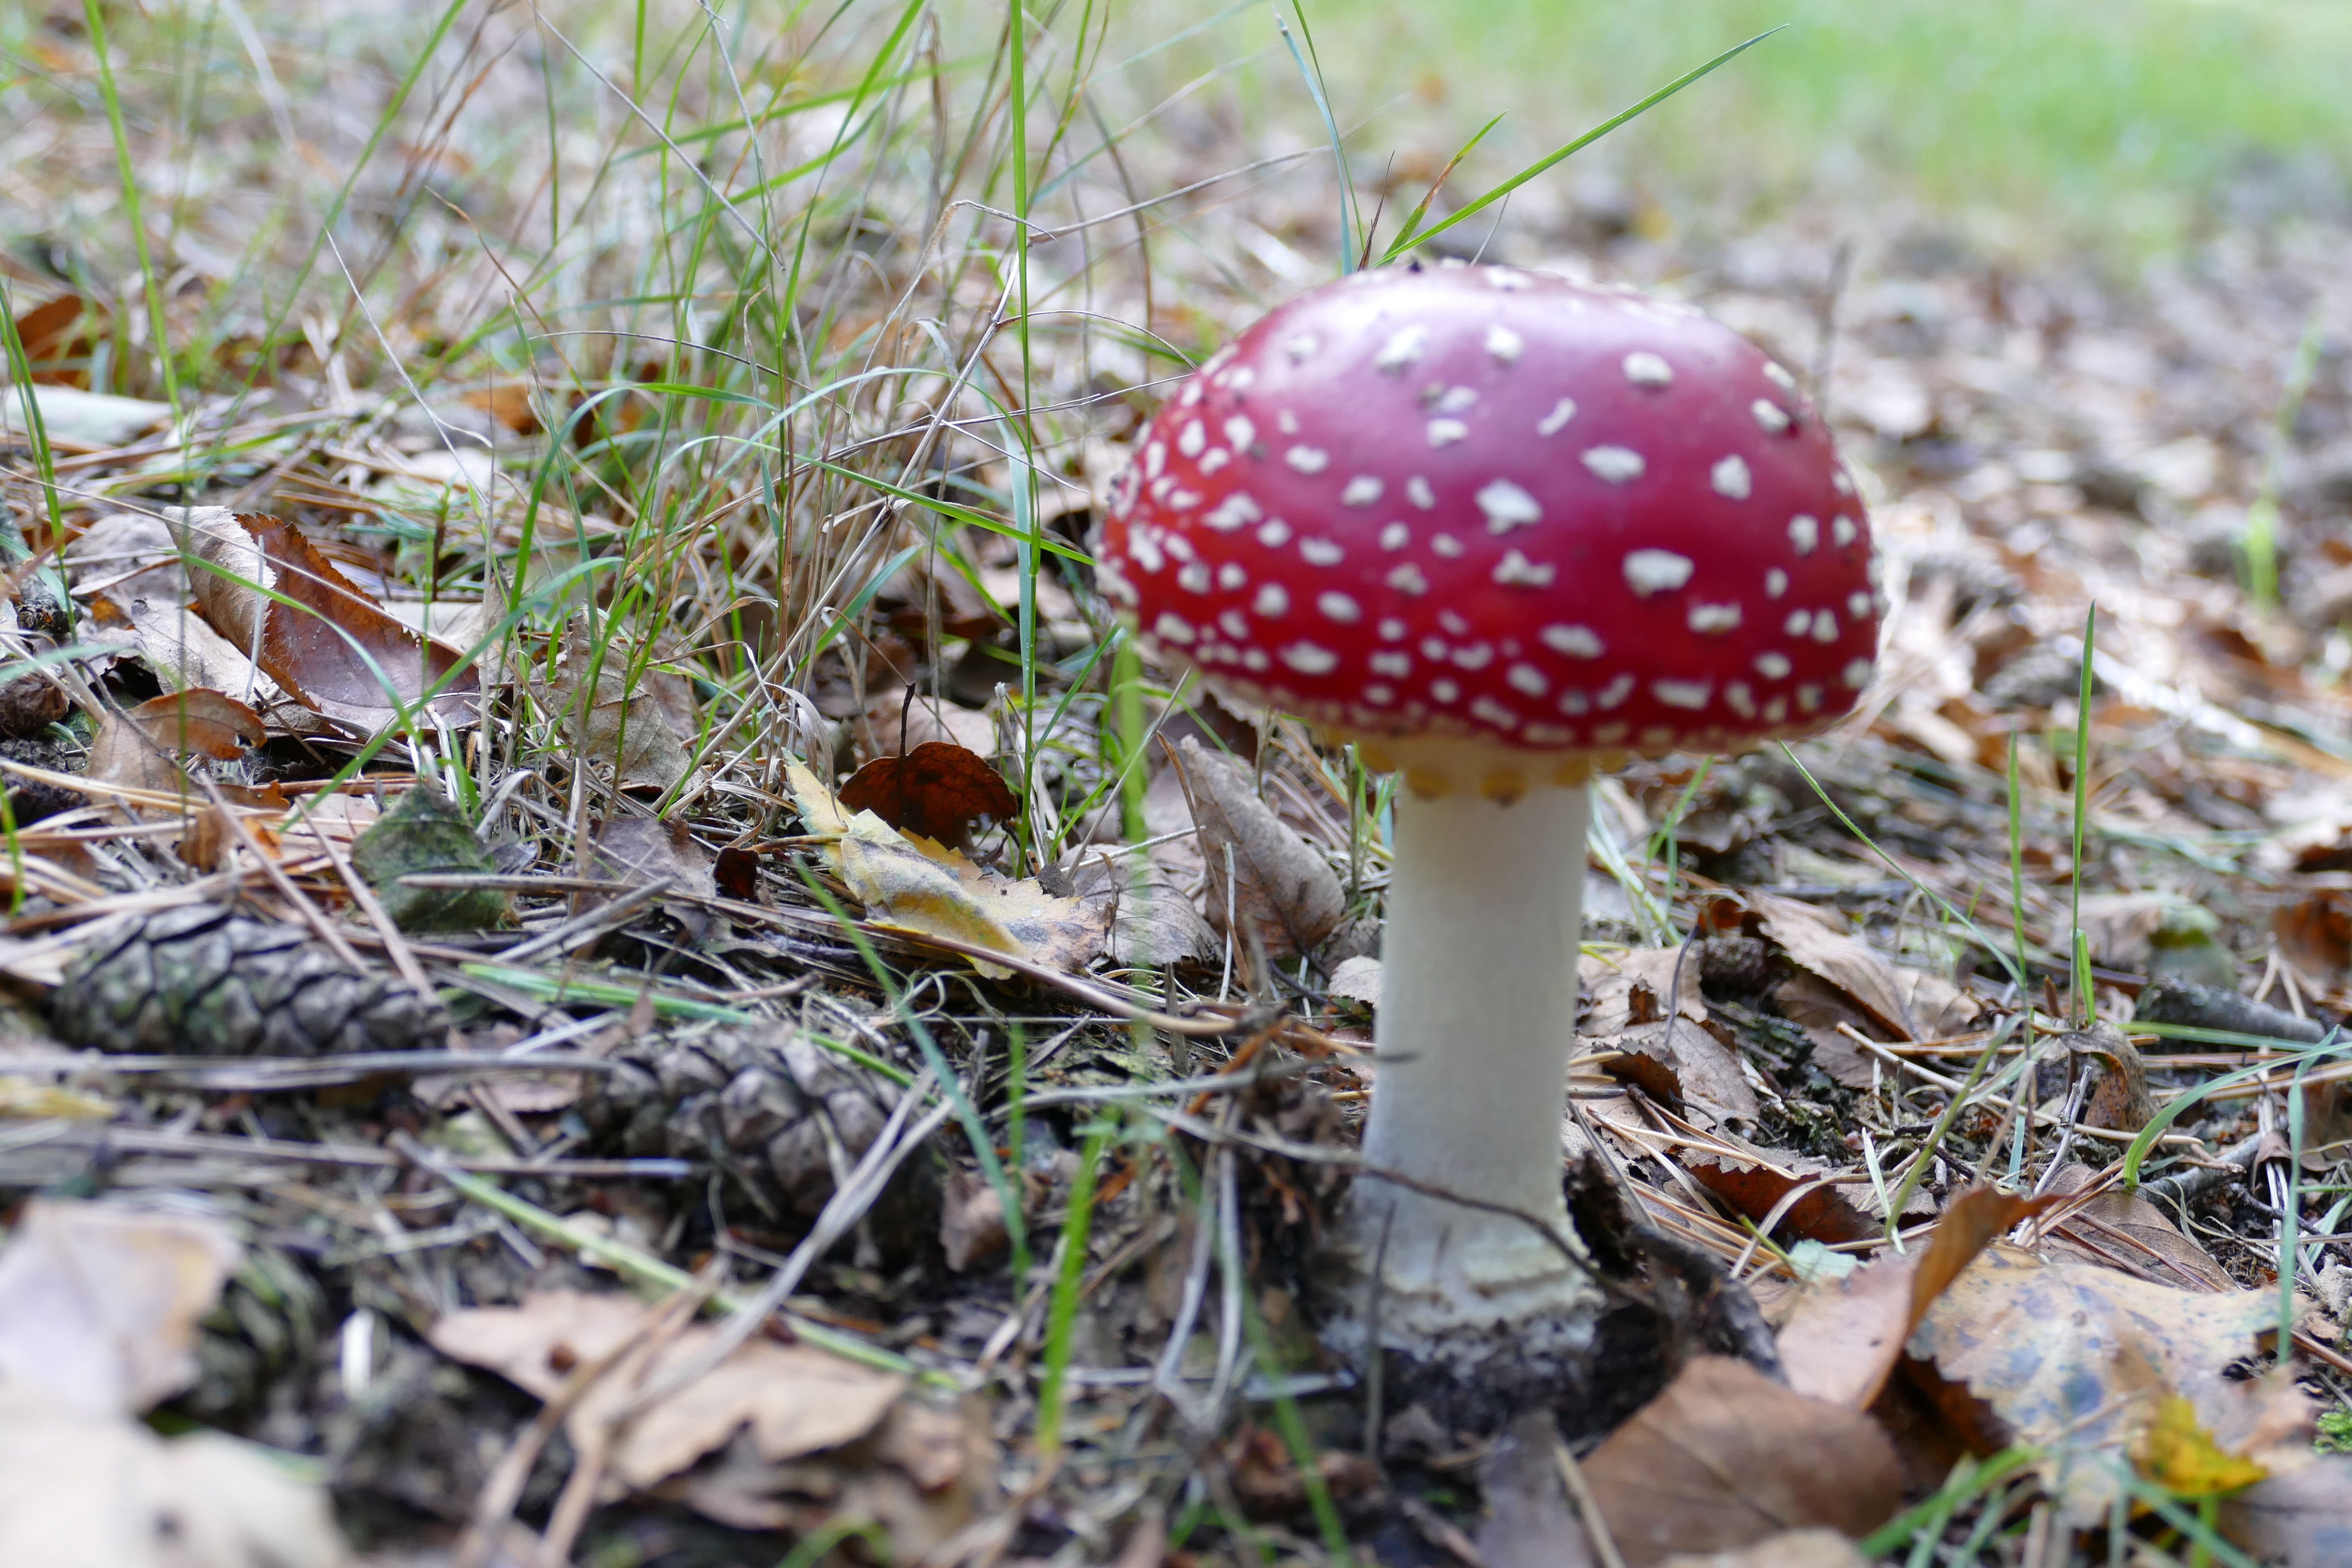
fly, agaric, autumn, mushroom, fungus, edible mushroom, penny bun, russula integra, agaricomycetes, agaricaceae, agaricus, bolete, grass, champignon mushroom, discinaceae, oyster mushroom, matsutake